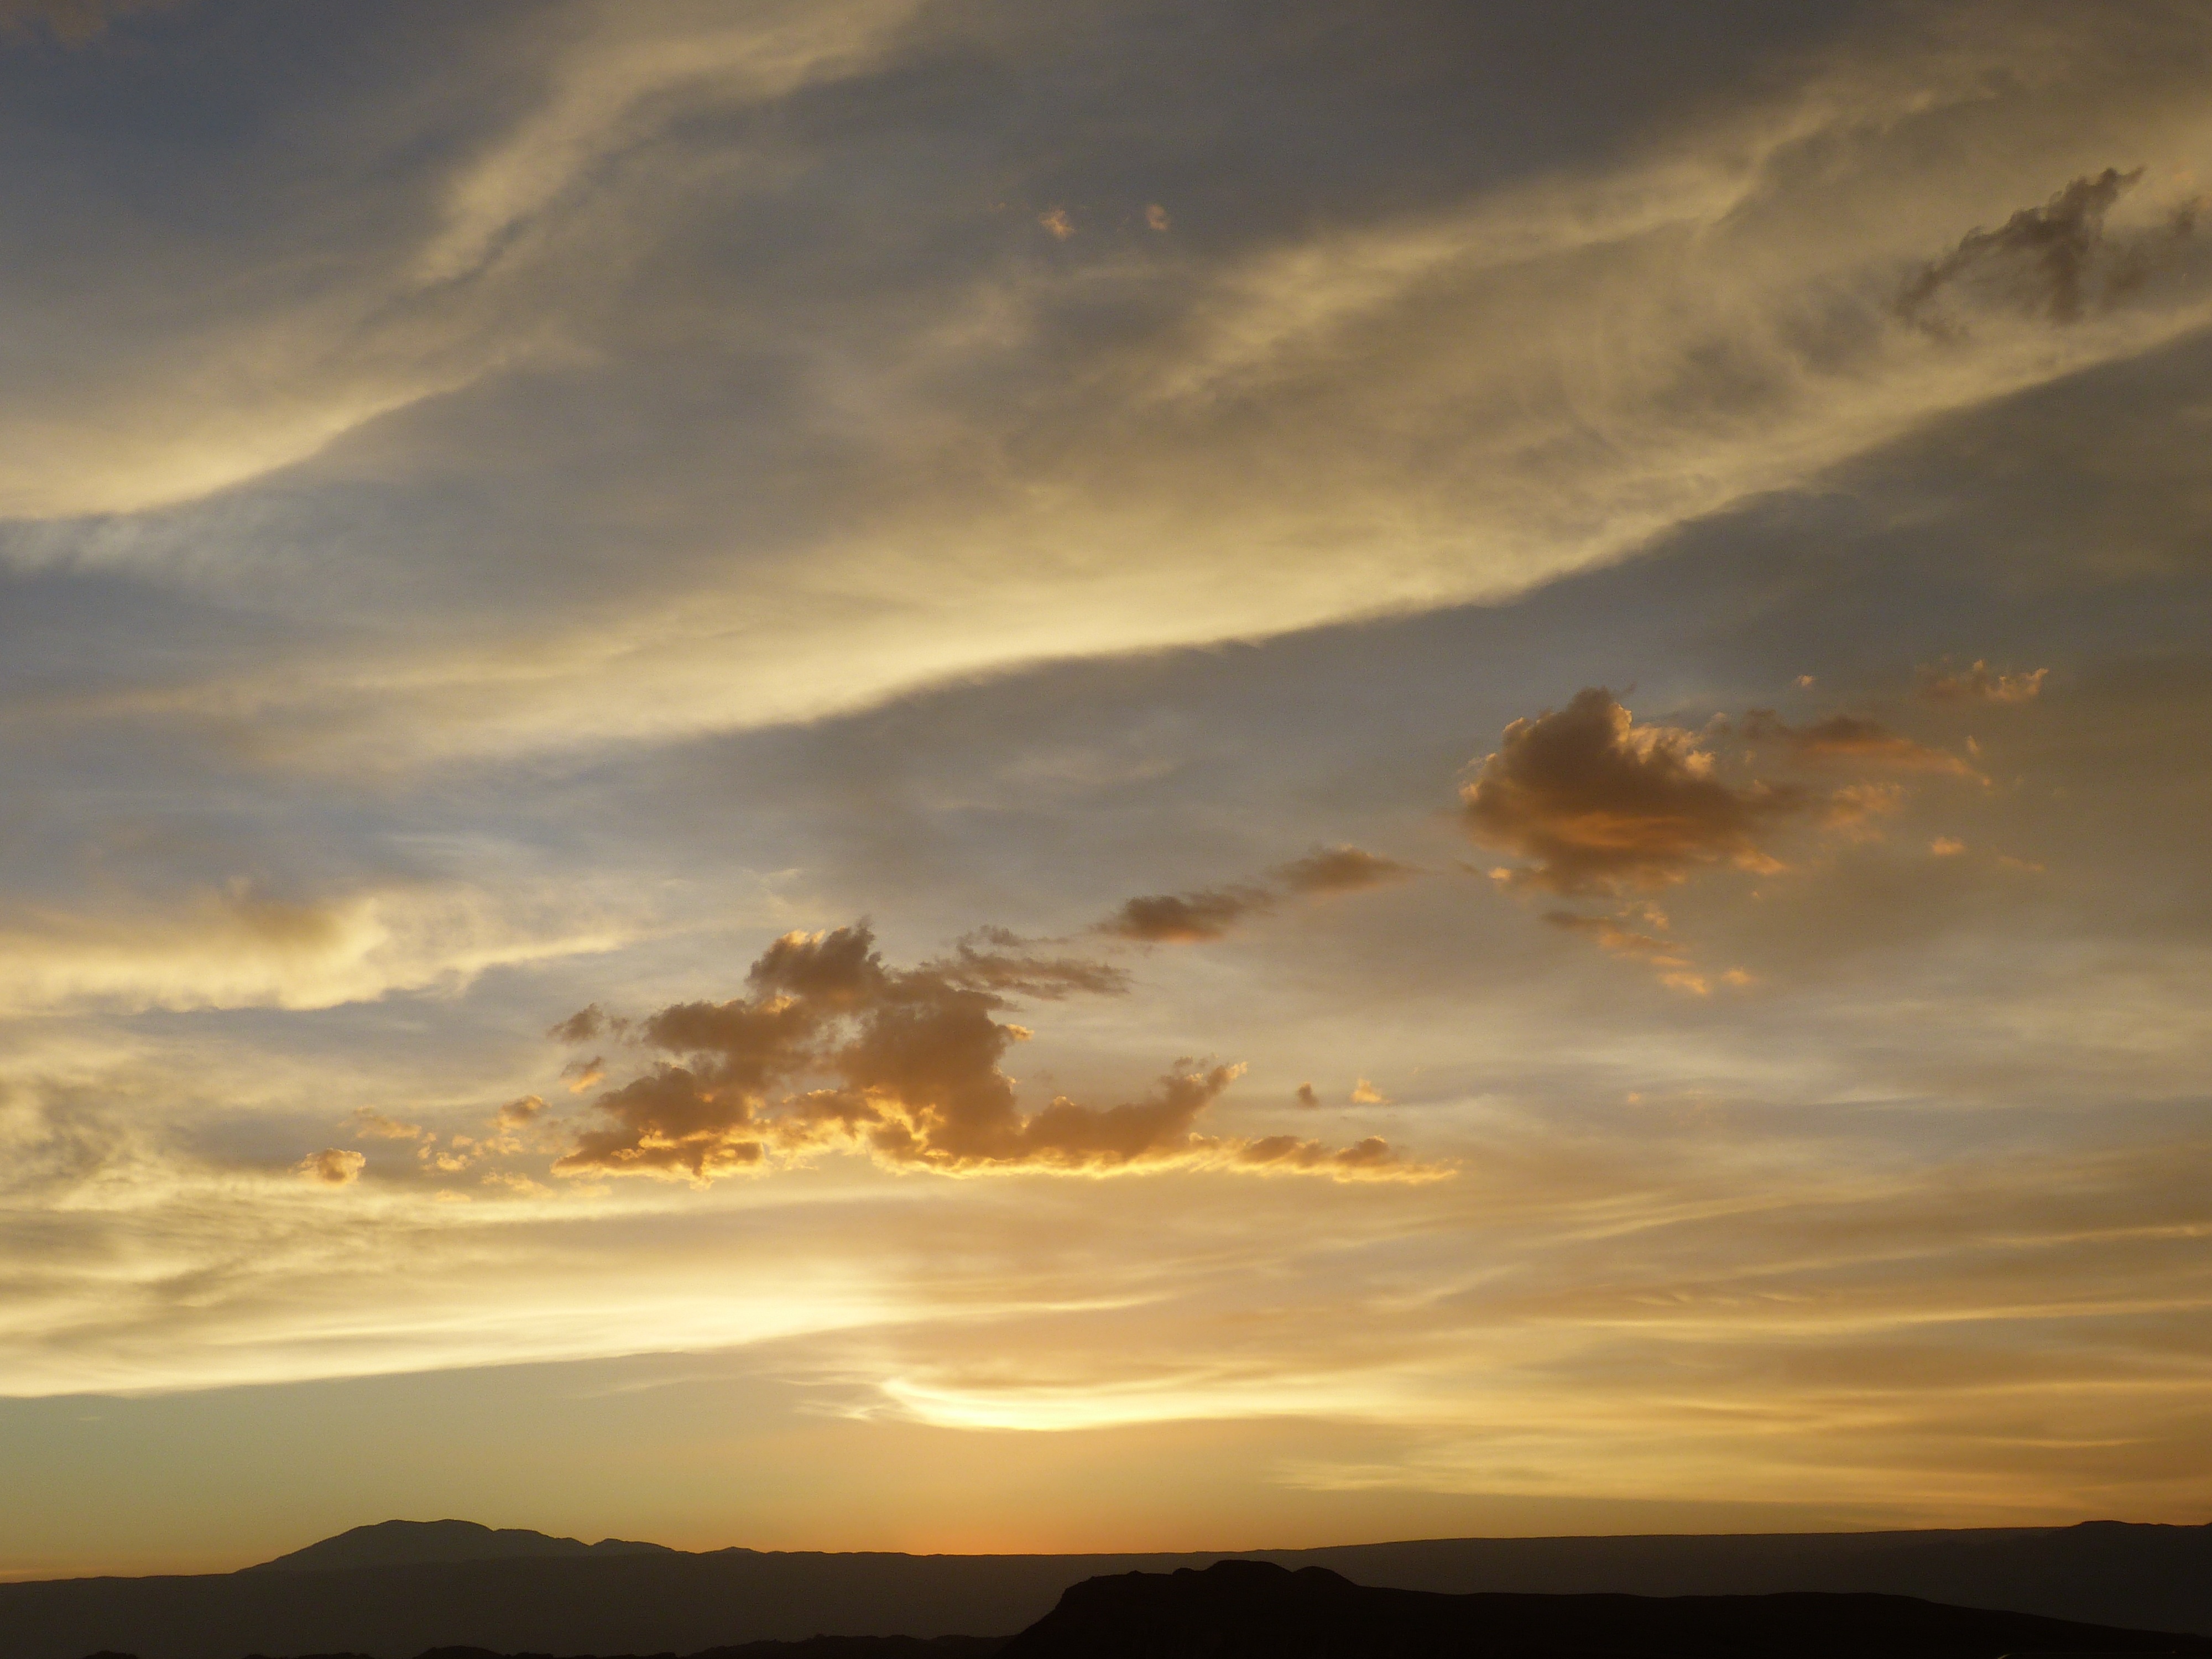
sea, horizon, cloud, sky, sun, sunrise, sunset, sunlight, morning, desert, dawn, atmosphere, dusk, evening, twilight, plain, chile, clouds, south america, abendstimmung, atacama, afterglow, evening sky, meteorological phenomenon, san pedro, san pedro de atacama, moon valley, red sky at morning, valle de luna